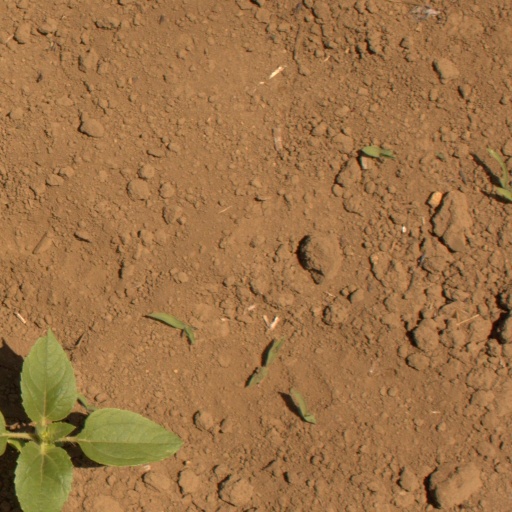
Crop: Jerusalem artichoke